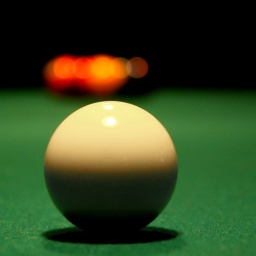
The red globules above the cue ball are actually Nine Balls in formation ready for another round.